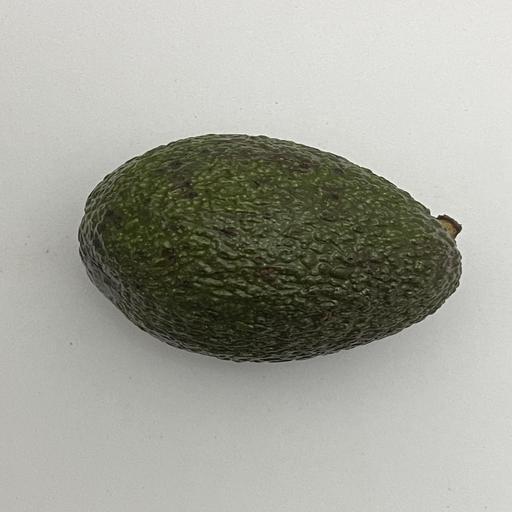
Crop type: Avocado